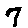
Label: 7